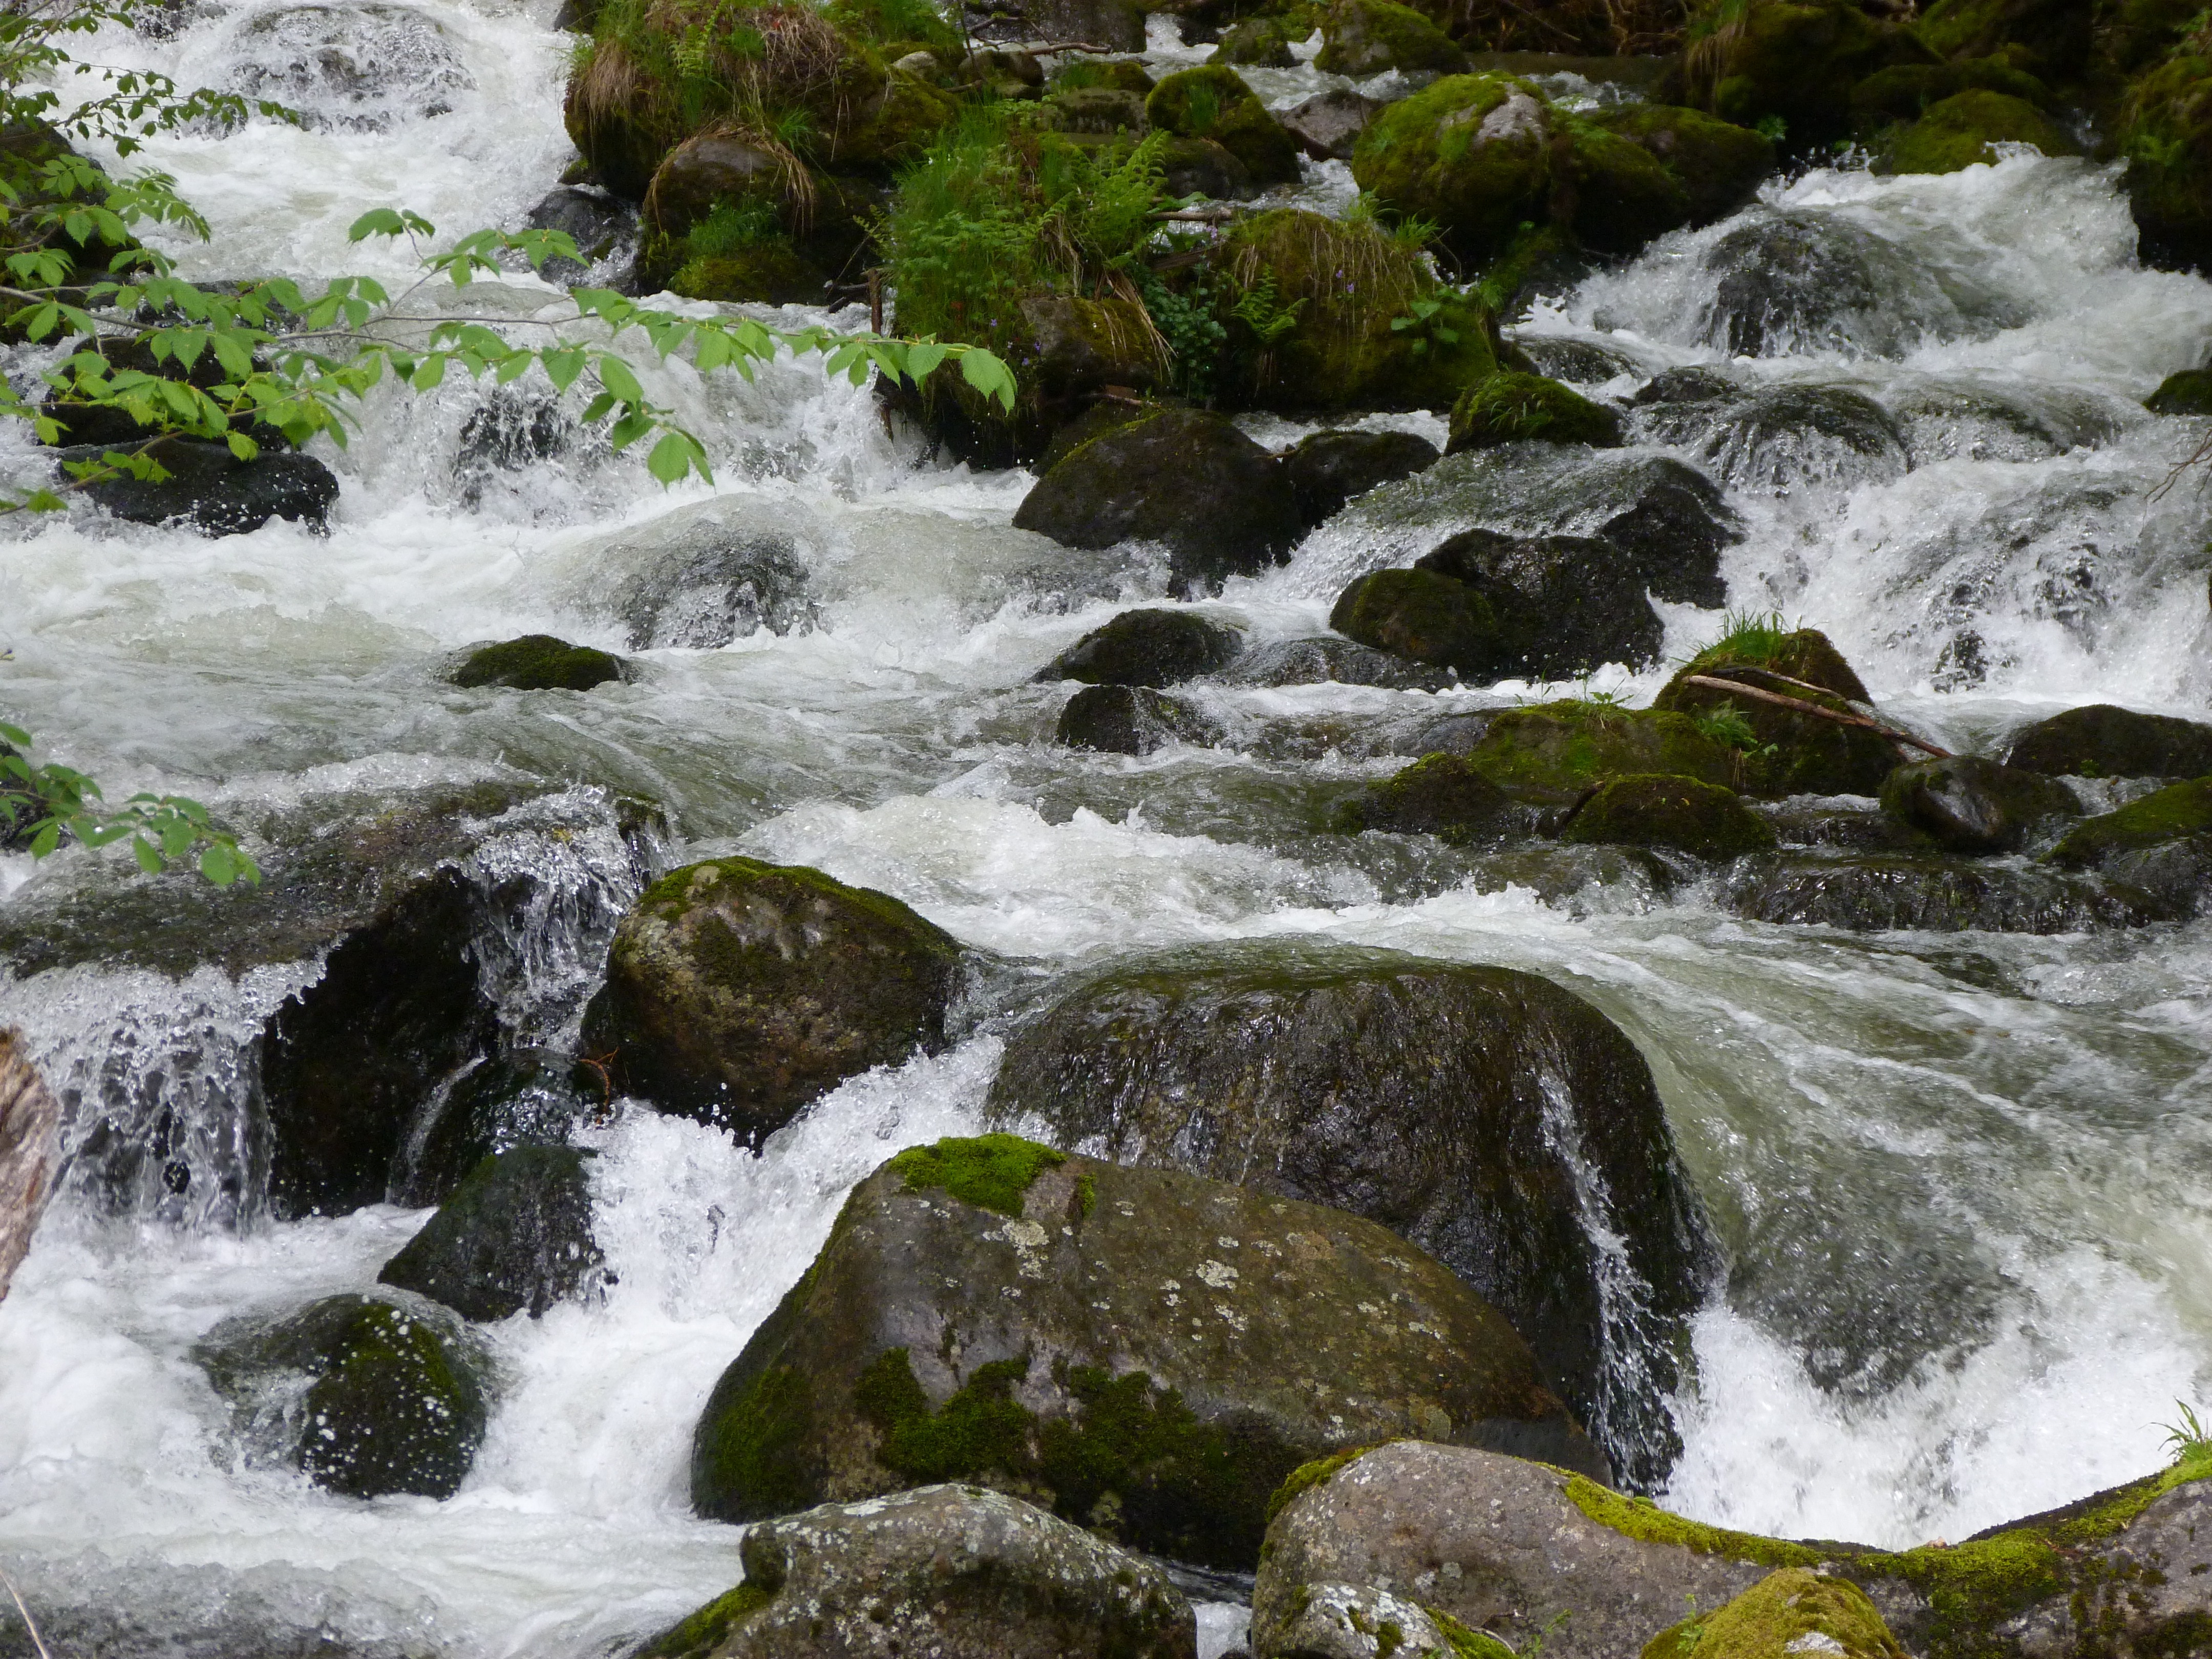
water, nature, rock, waterfall, creek, river, stream, spring, cascade, rapid, body of water, current, wasserfall, water feature, watercourse, landform, water courses